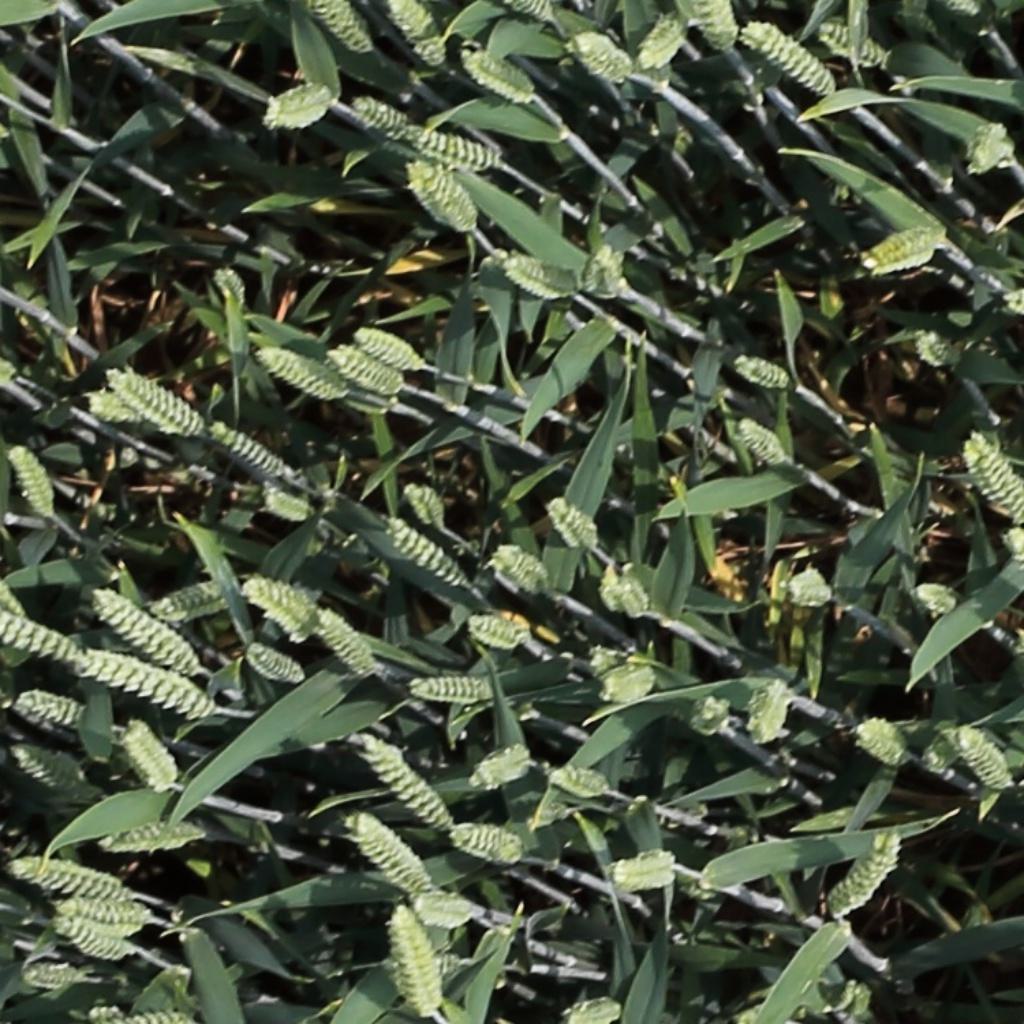
Country: Switzerland
Location: Usask
Wheat development stage: Filling